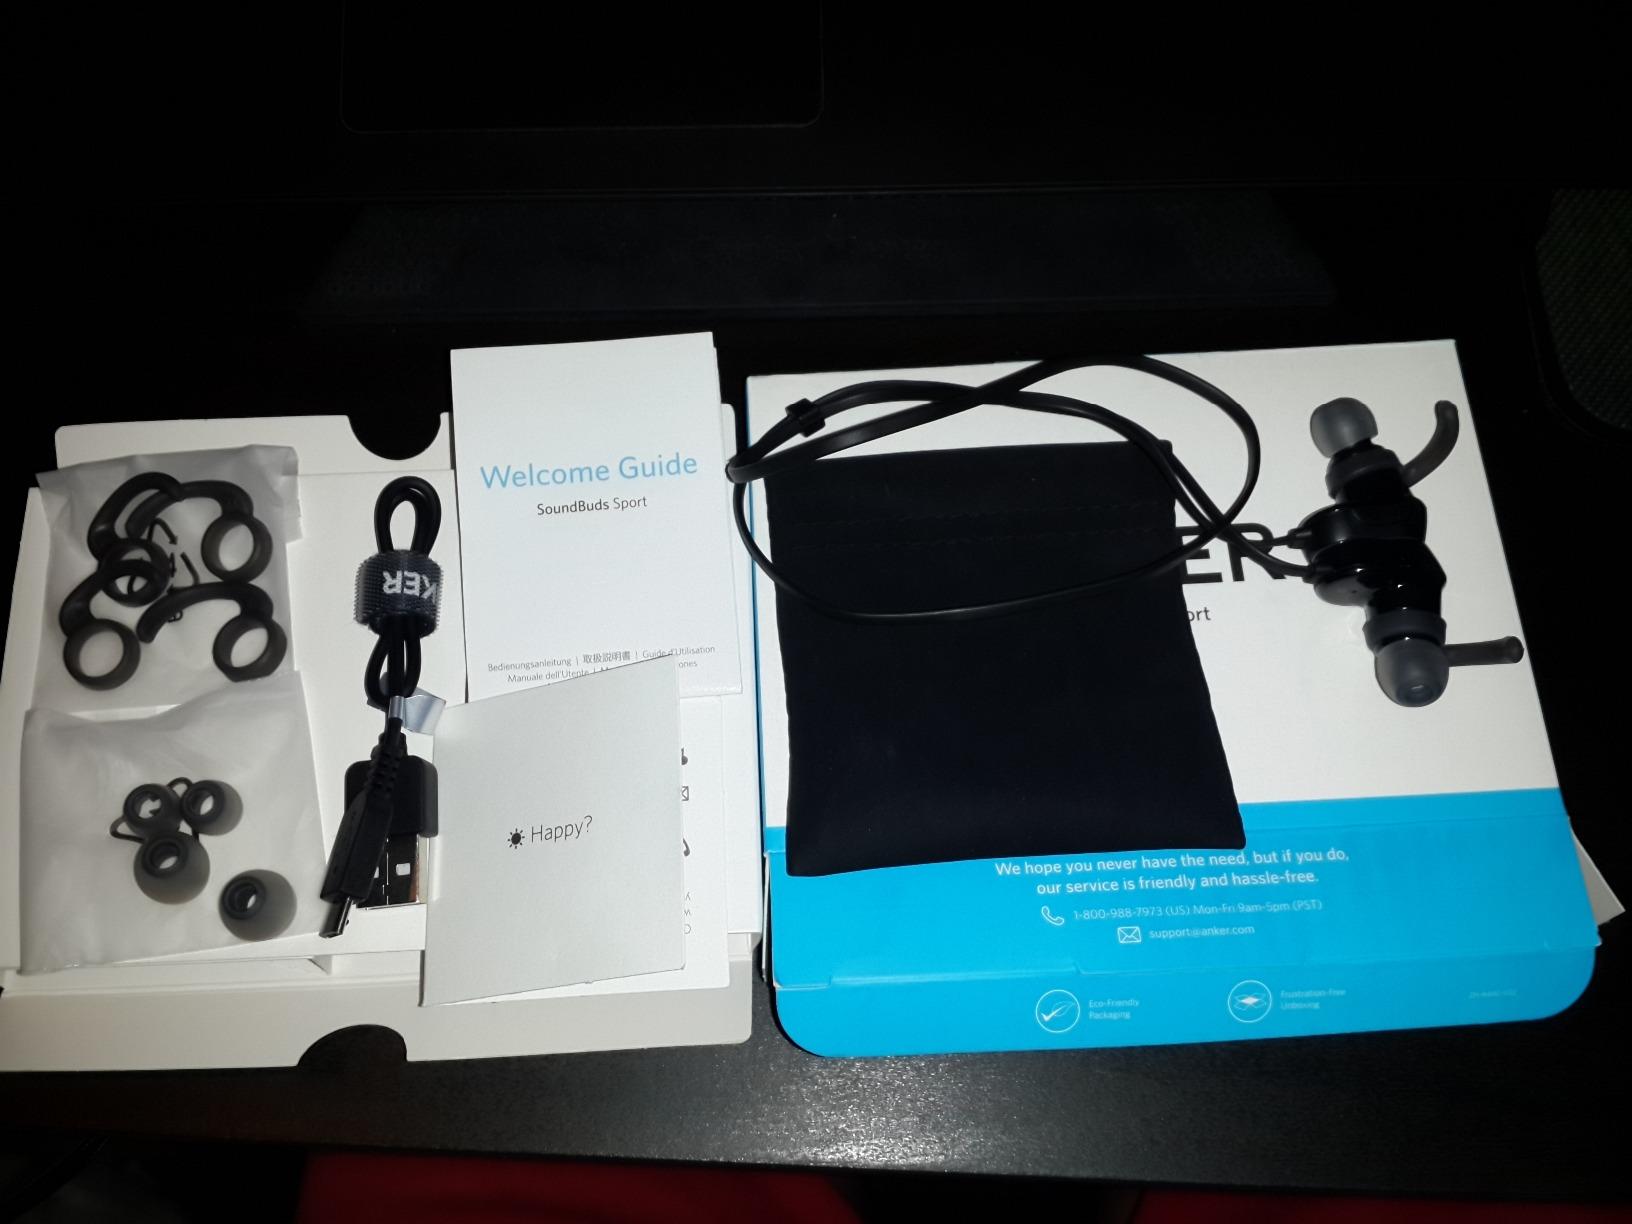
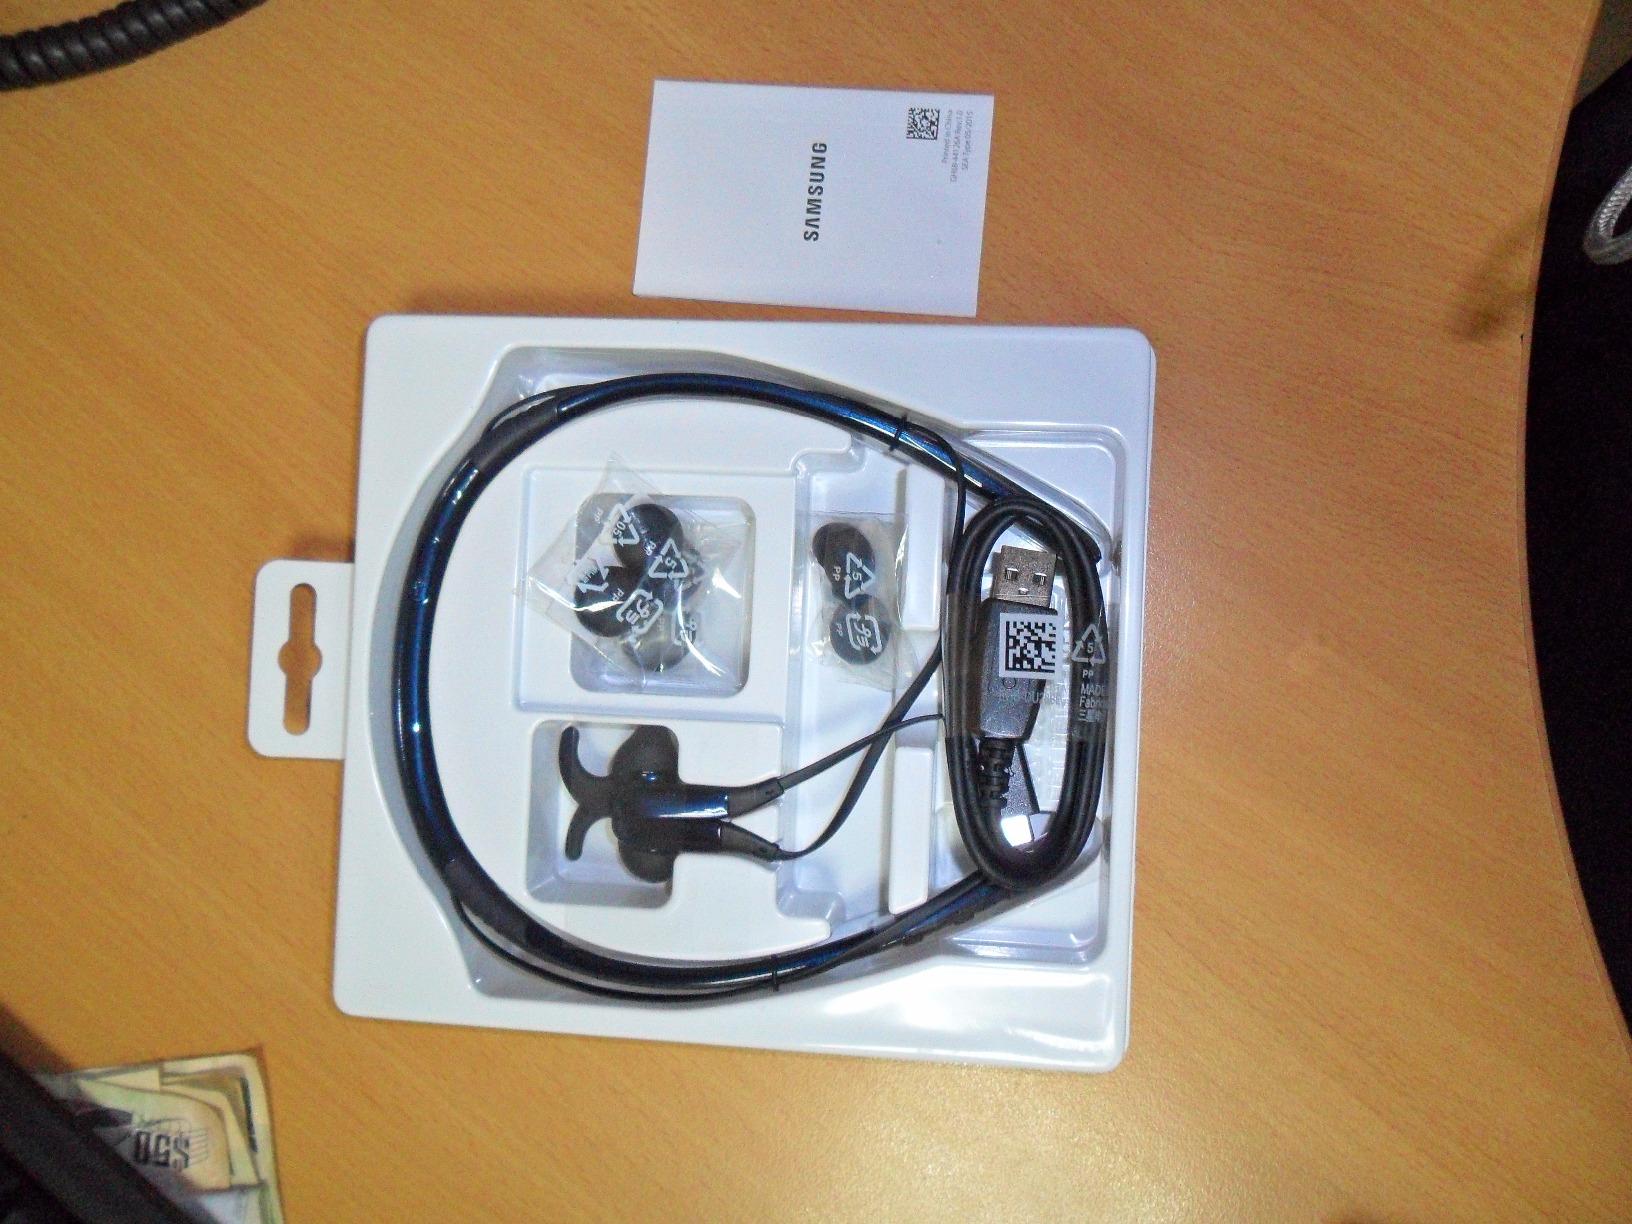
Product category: headphones
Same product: no